Swellendam

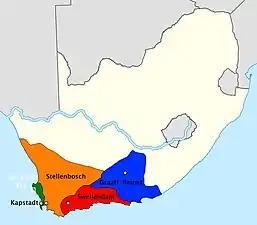
Boer Republic of Swellendam (red) and other Dutch territories around 1795

Early travellers and explorers who visited the Cape in the 16th century traded with the Khoikhoi people who lived on these shores and in the interior. When the Dutch East India Company established a replenishment station at the Cape in 1652, trade continued inland as far as Swellendam.